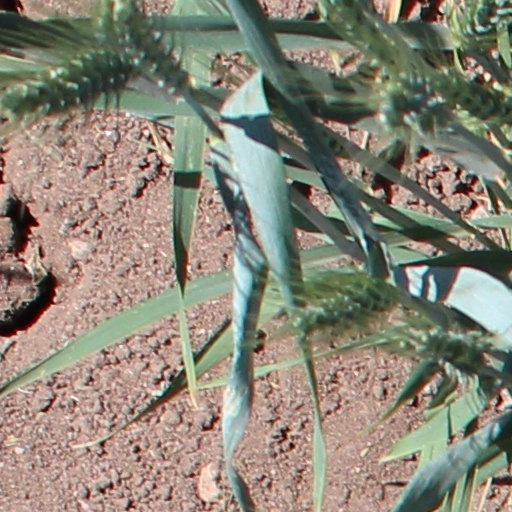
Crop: wheat